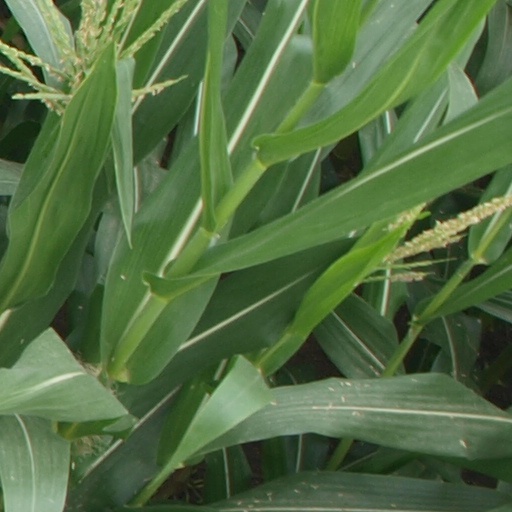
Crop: maize; corn